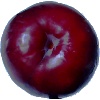
Label: Plum 2